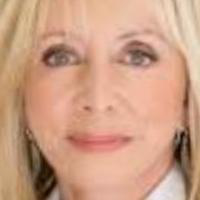
Age group: age 41-55